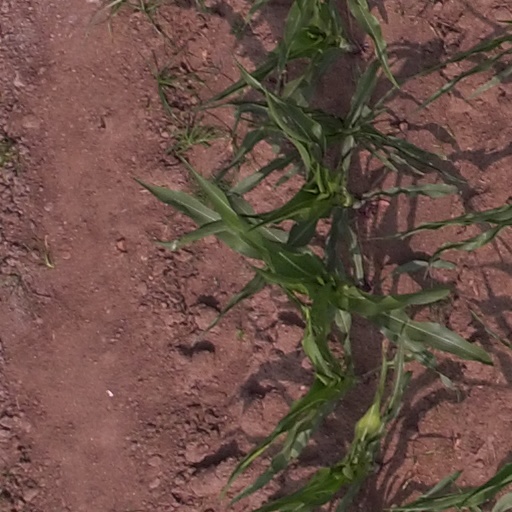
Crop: maize; corn